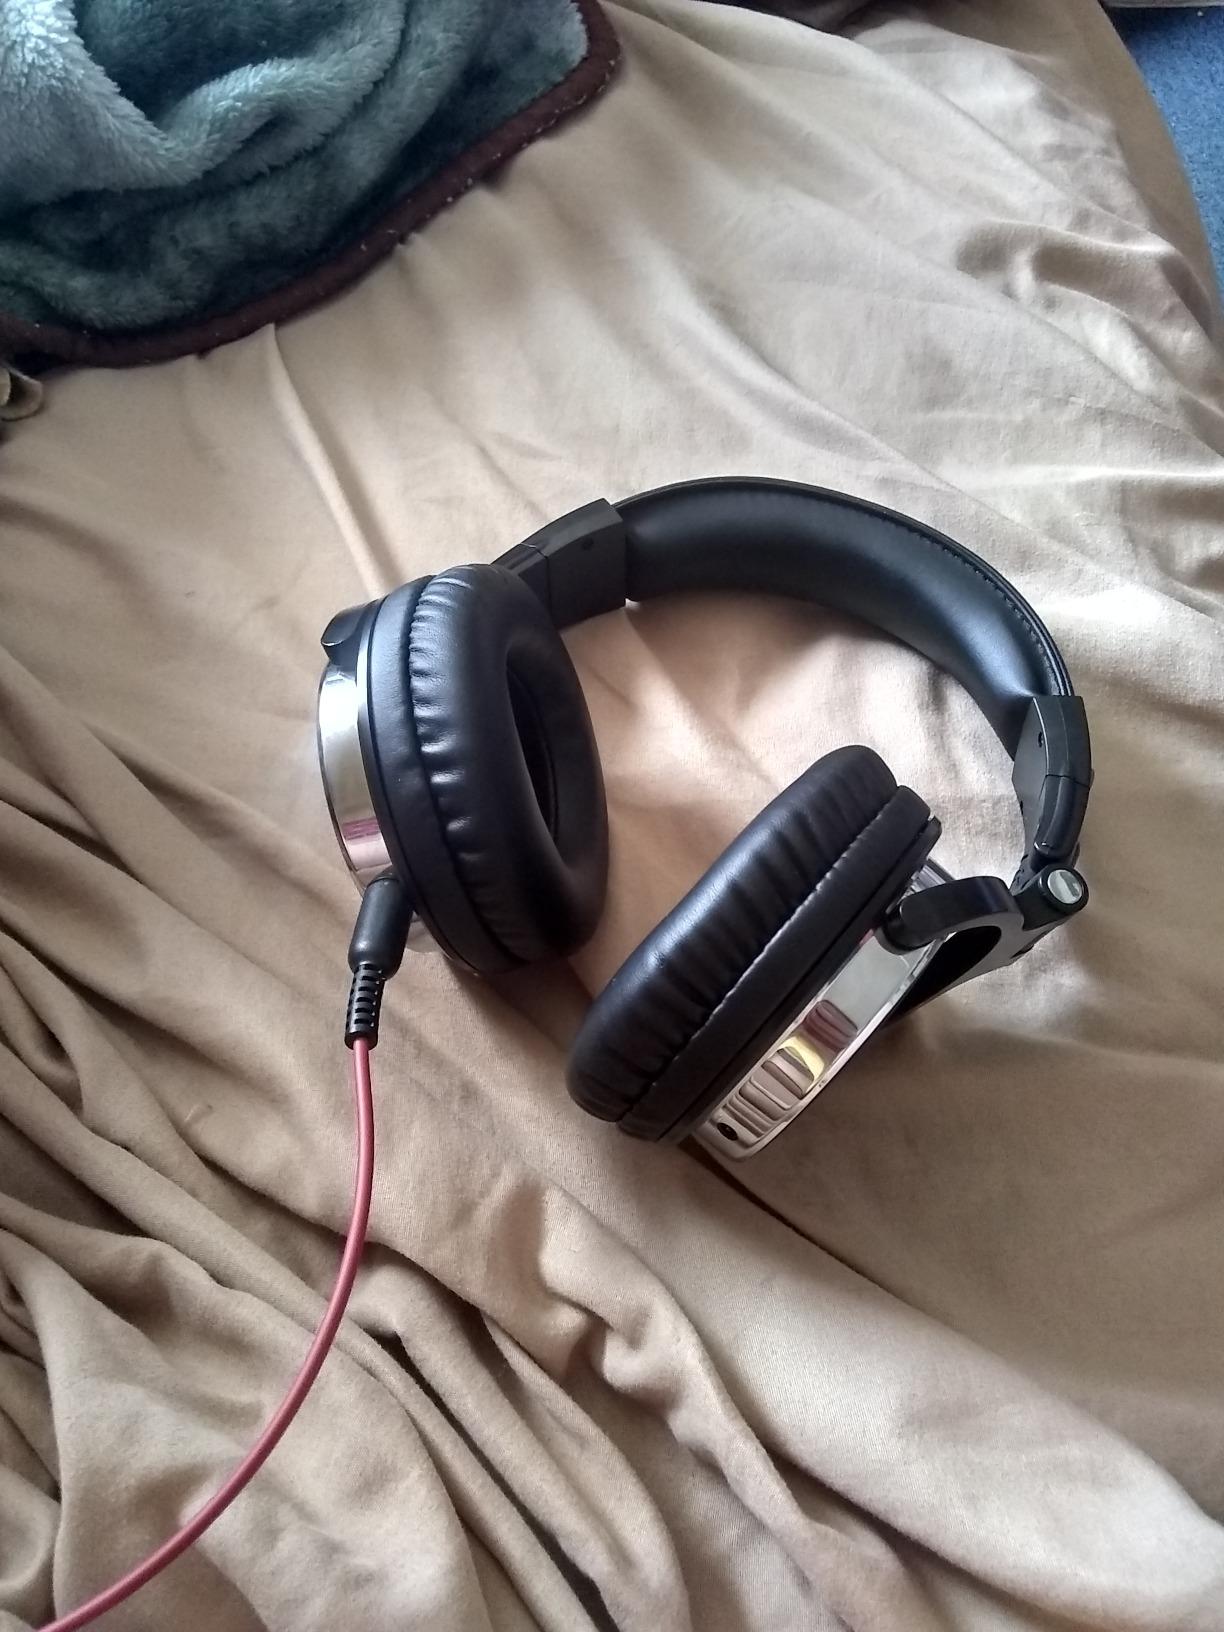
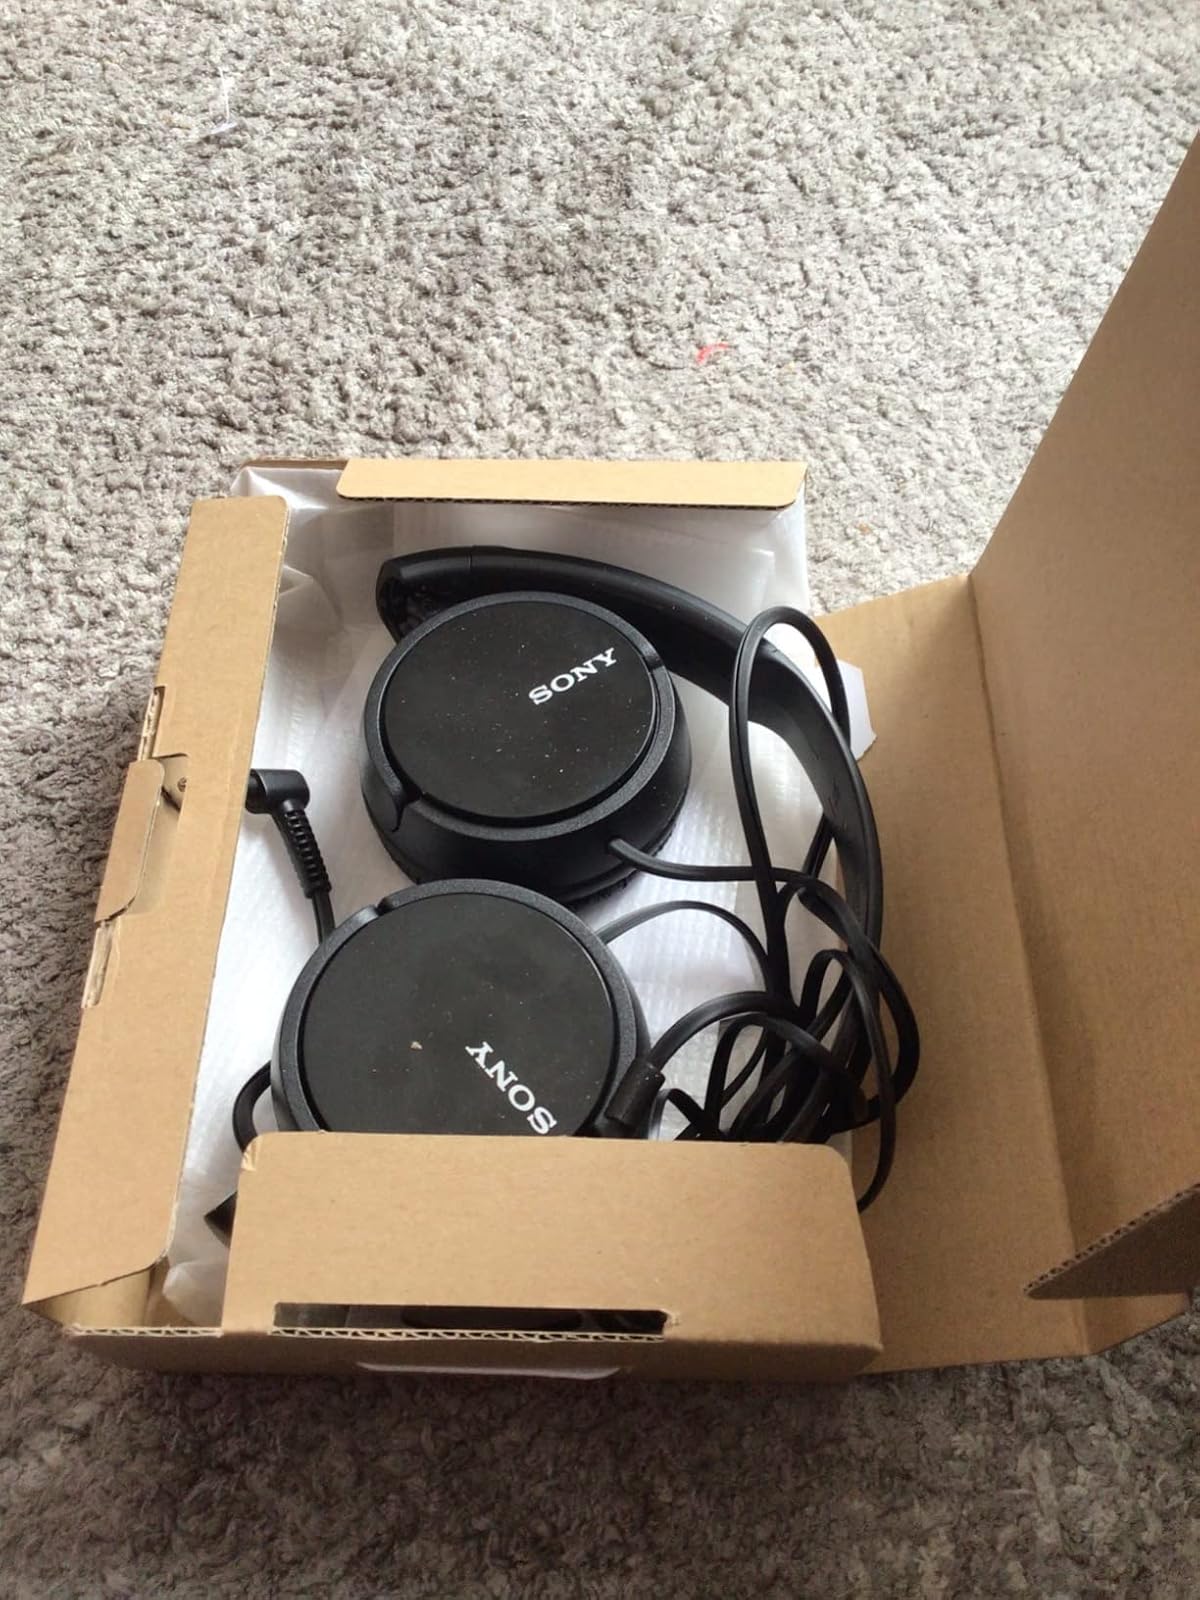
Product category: headphones
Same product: no